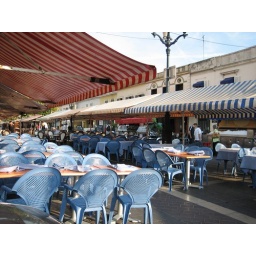
all the restaurants put out tables in the middle of the street and people eat until midnight